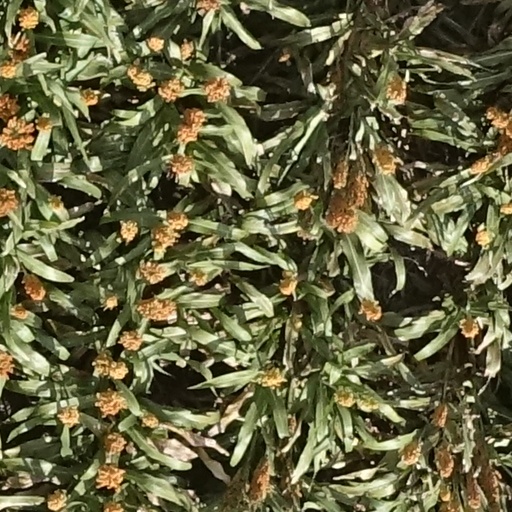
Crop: sorghum